Be More

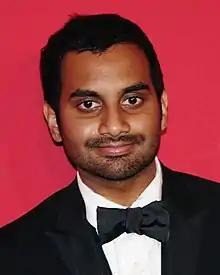
Aziz Ansari guest starred in the episode, voicing DMO

"Be More" was written and storyboarded by Tom Herpich and Steve Wolfhard, from a story by Kent Osborne, Pendleton Ward, Patrick McHale, Rebecca Sugar, Herpich, and Wolfhard. Art direction was handled by Nick Jennings, whereas supervising direction was helmed by Nate Cash. The episode was originally intended to have been produced during the series' third season, thus the reason that Sugara former storyboard artist on the show who had left after working on the earlier episode "Simon & Marcy"was credited for having co-written the episode's story. However, the entry was pushed back until it was finalized during the latter part of the fifth season; according to both supervising producer Adam Muto and Rebecca Sugar, by the time the episode was being developed during the fifth season, it had substantially changed.